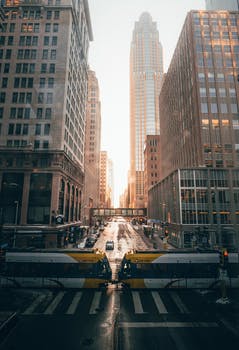
Label: No Watermark